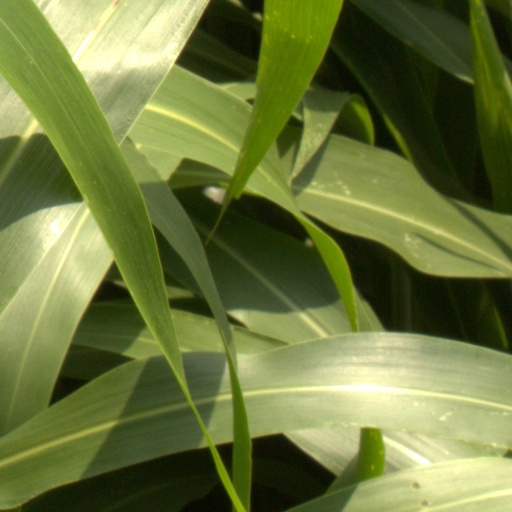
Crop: sorghum